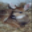
Label: deer